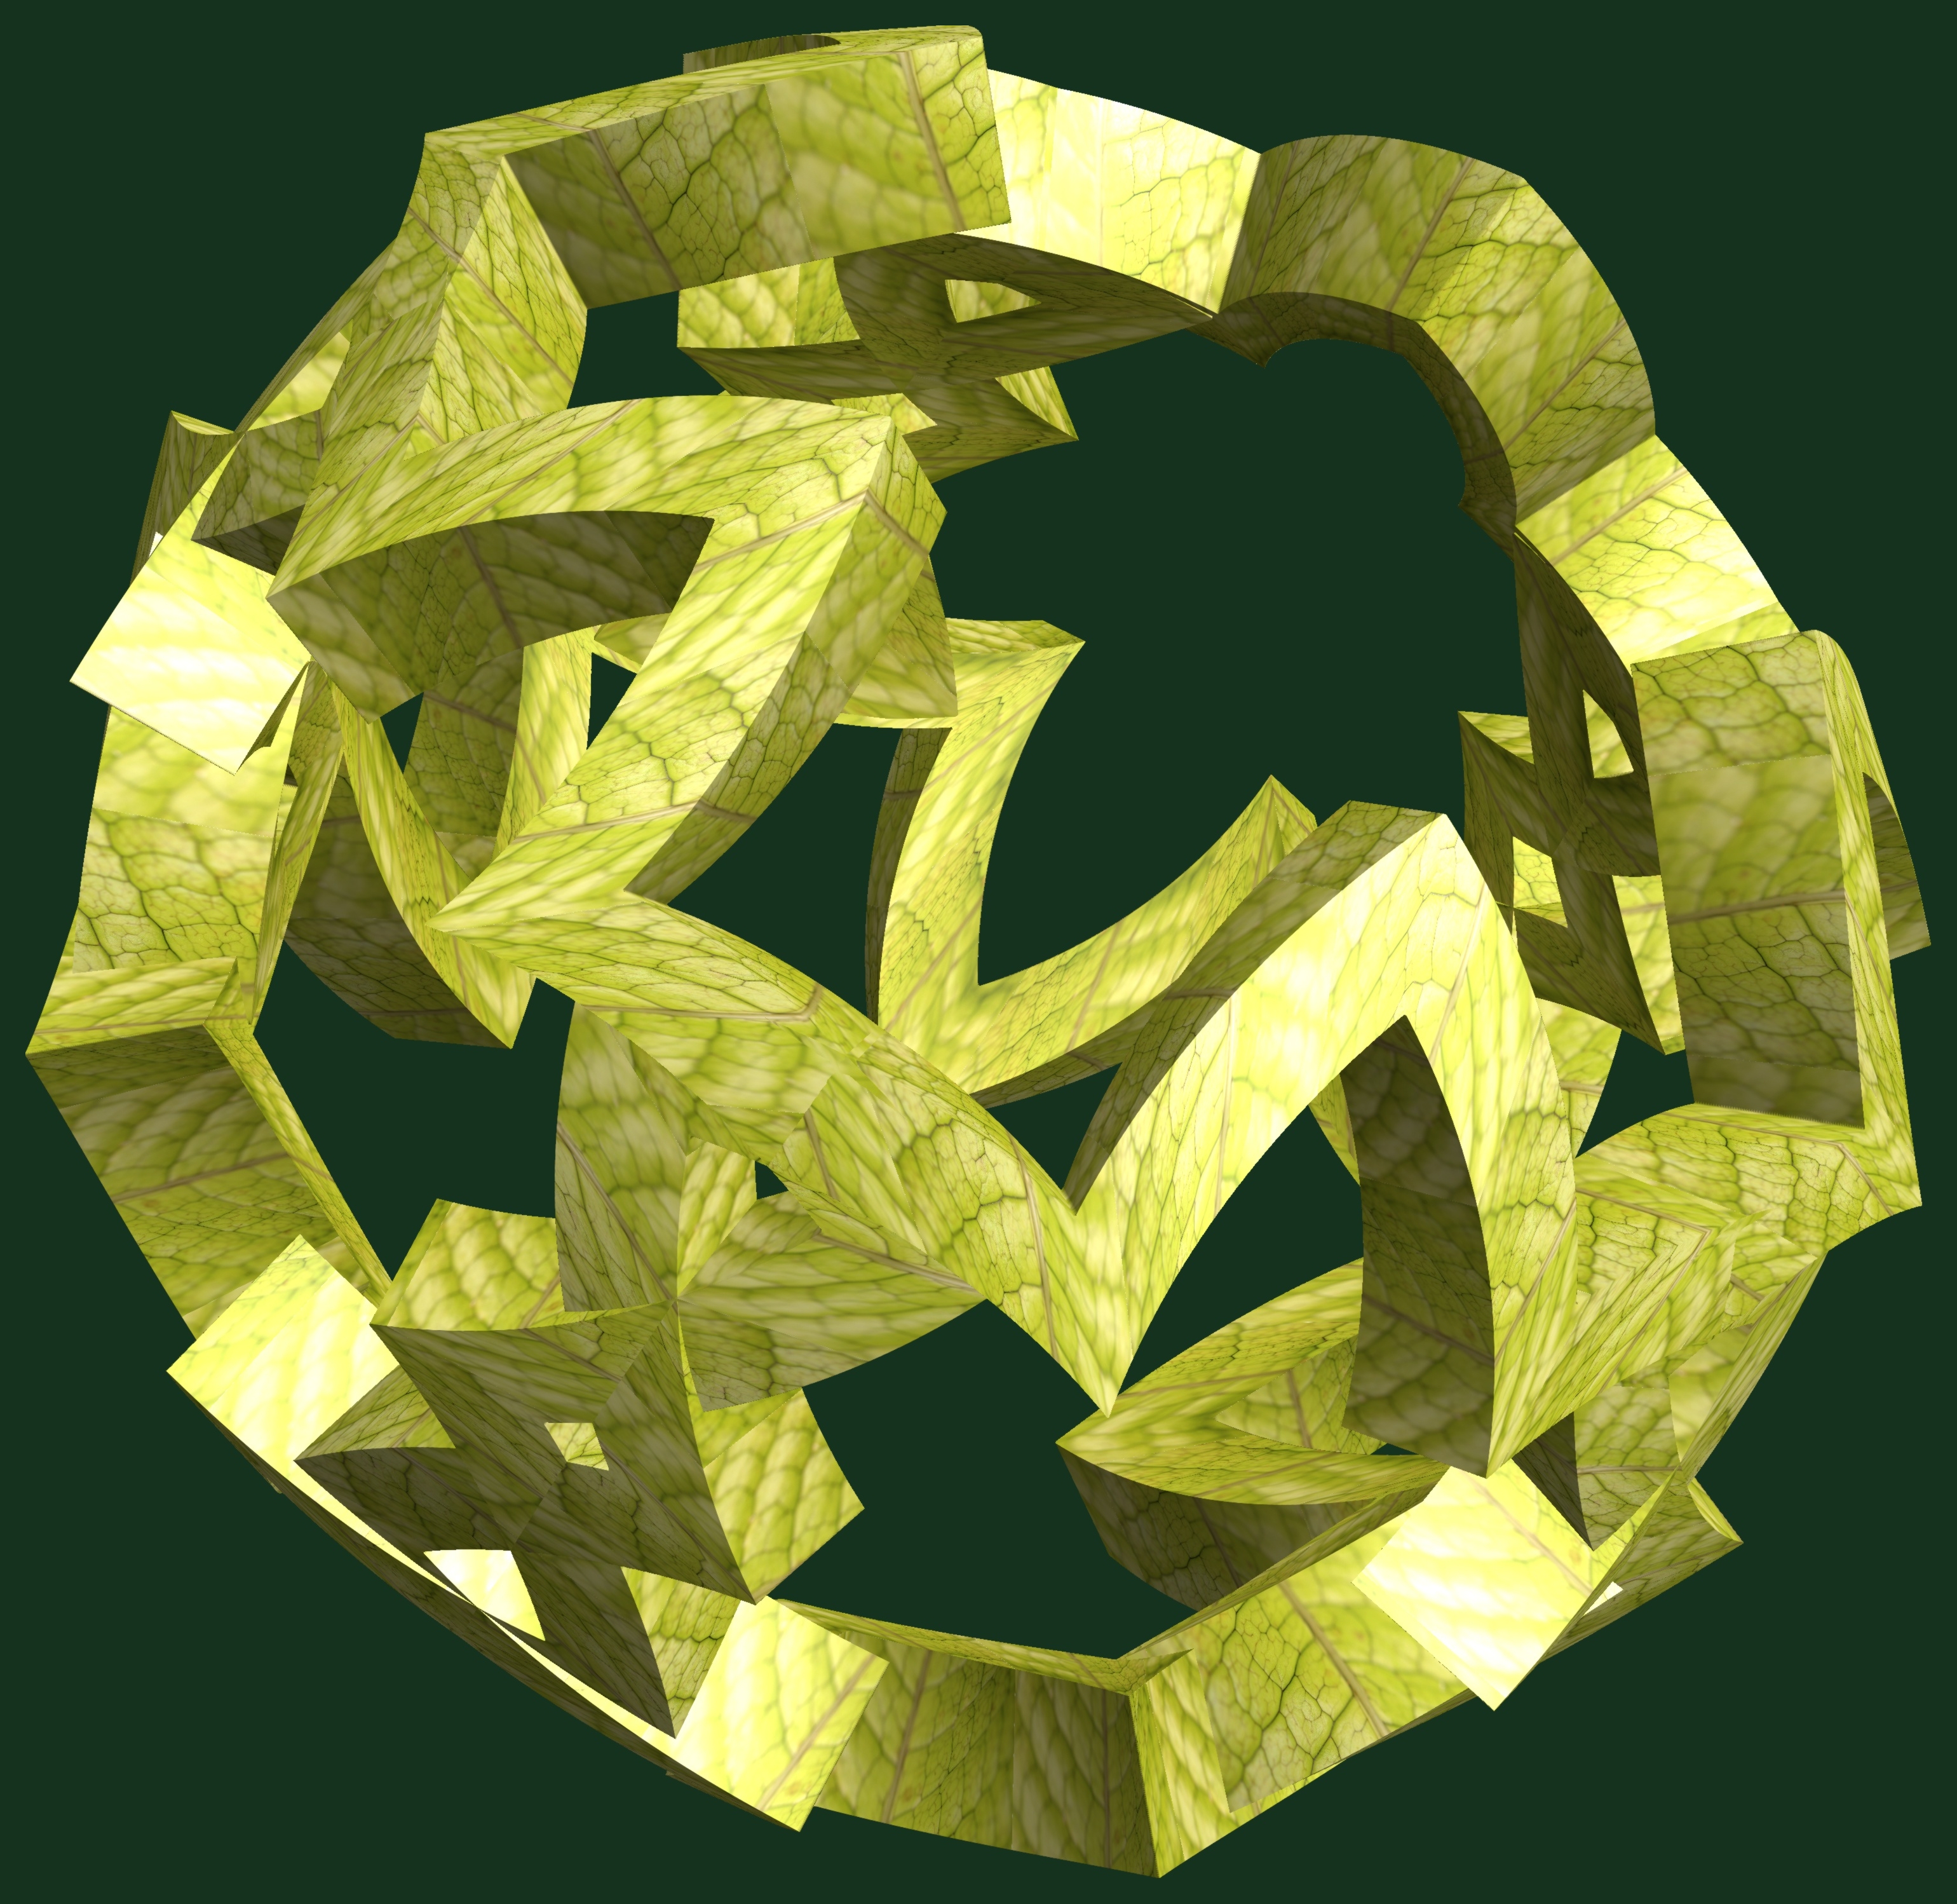
abstract, structure, texture, leaf, flower, pattern, green, geometry, yellow, paper, circle, sculpture, art, illustration, design, symmetry, 3d, graphic, shape, torus, mathematica, cg, parametricplot3d, code, program, algorithm, mapping, geometricsculpture, origami paper